Yom Kippur War

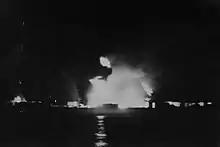
A Syrian oil terminal in Baniyas after being shelled by Israeli Sa'ar 3-class missile boats

Israeli command was initially slow to realise that a breakthrough had taken place. Their main concern was that the Syrians would occupy some forward bunker complex or settlement. The fact that the defending tank platoons were still intact was seen as proof that the line had not been broken. Ben-Shoham around 18:30 moved his headquarters to the south. Reports of Syrian radio traffic at Hushniya, of Israeli reserve tanks passing columns of Syrian tanks in the dark and of enemy tanks moving at the rear of the observation post on Tel Saki, were dismissed by him as misidentifications. Only when two tanks parked in the dark near his staff vehicles and were recognised for T-55s when hastily driving away upon being hailed, he understood that a large Syrian tank unit had infiltrated his lines.